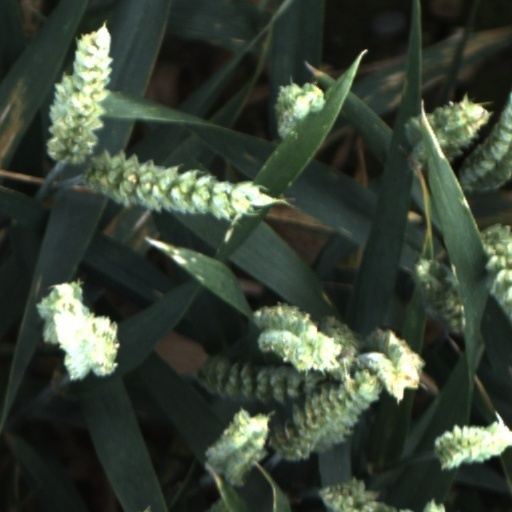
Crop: wheat